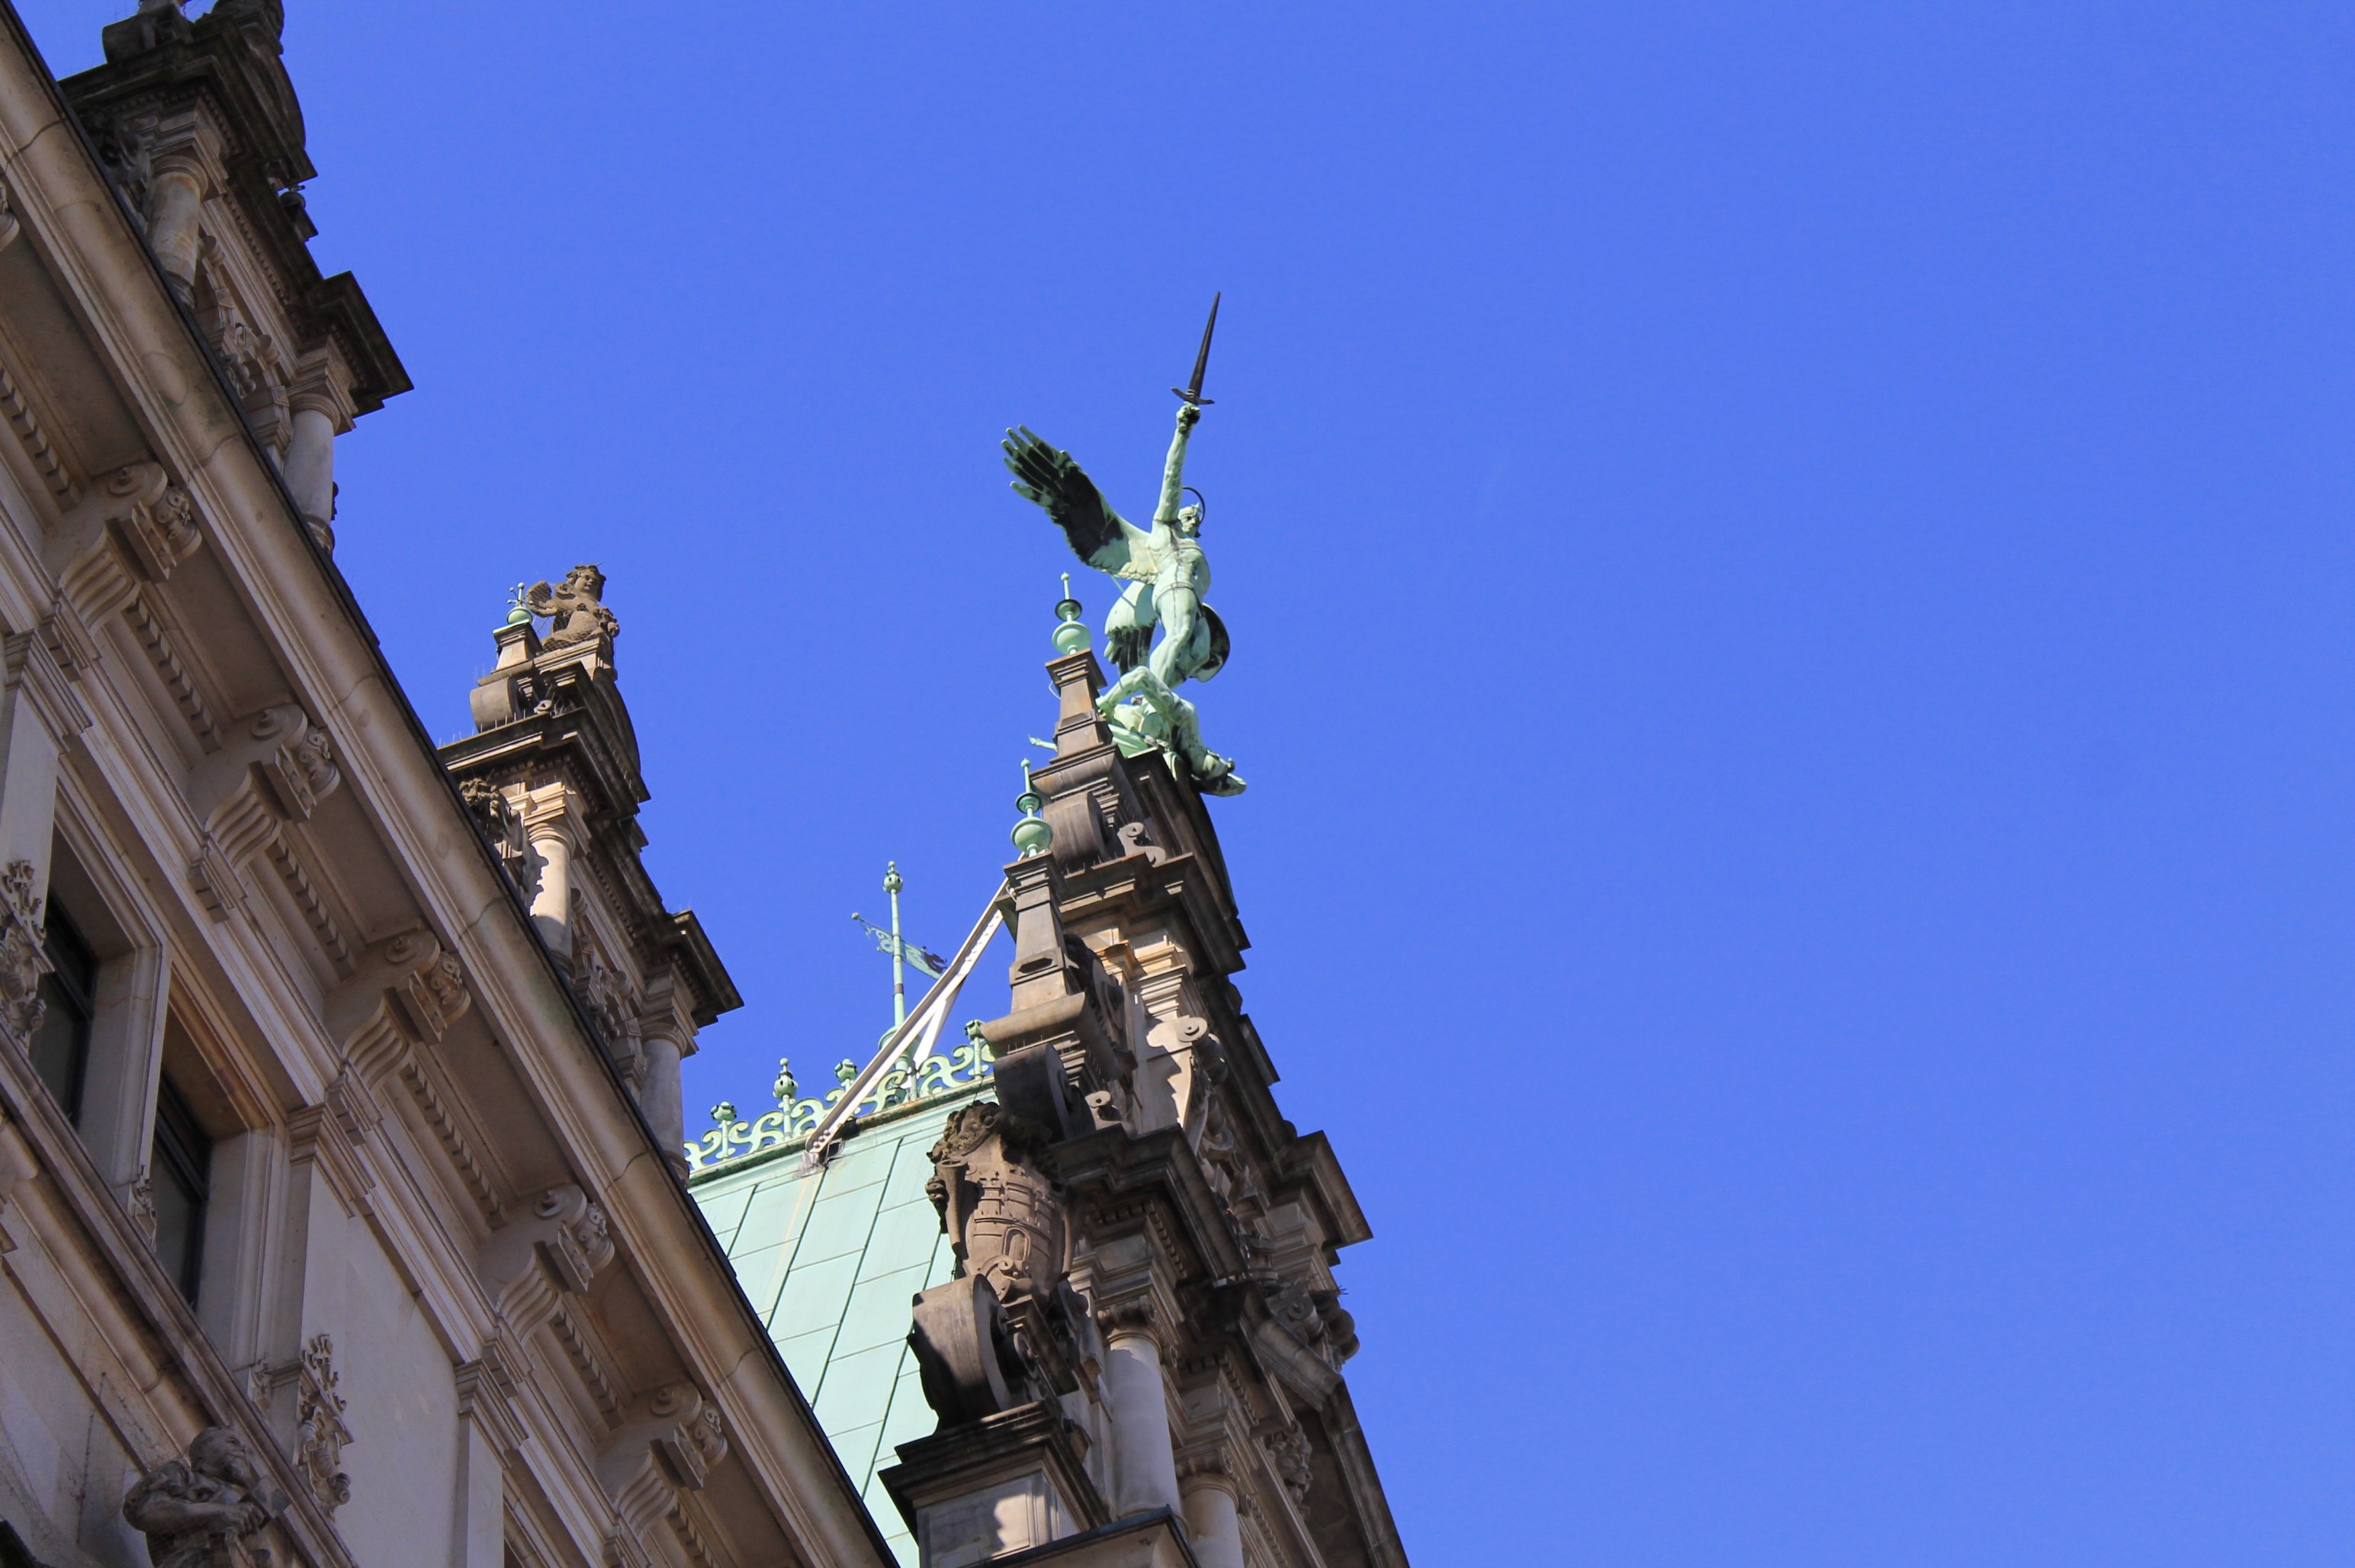
architecture, home, monument, statue, tower, landmark, facade, cathedral, old house, figure, spire, steeple